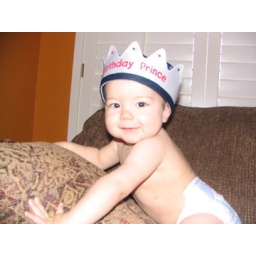
Party boy in party hat